Table tennis at the 2011 Island Games

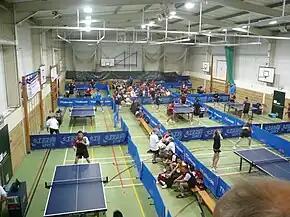
Island Games 2011 table tennis

As all events except the Mixed Team bracket had no third place match, two bronze medals were awarded per event.